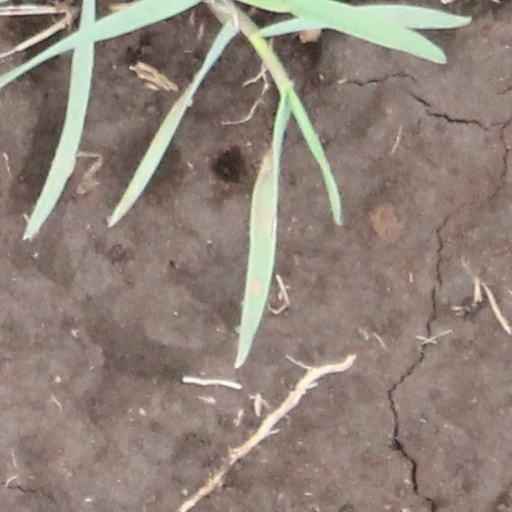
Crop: wheat